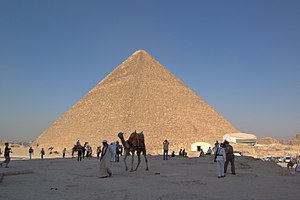
Pyramide (konstruktion) / Galleri
En pyramide er en bygning, der har størst tværsnit nederst, og som bliver smallere op mod toppen, enten præcist, eller tilnærmelsesvist som den geometriske pyramide. Pyramider har været opført af flere folkeslag op gennem historien.